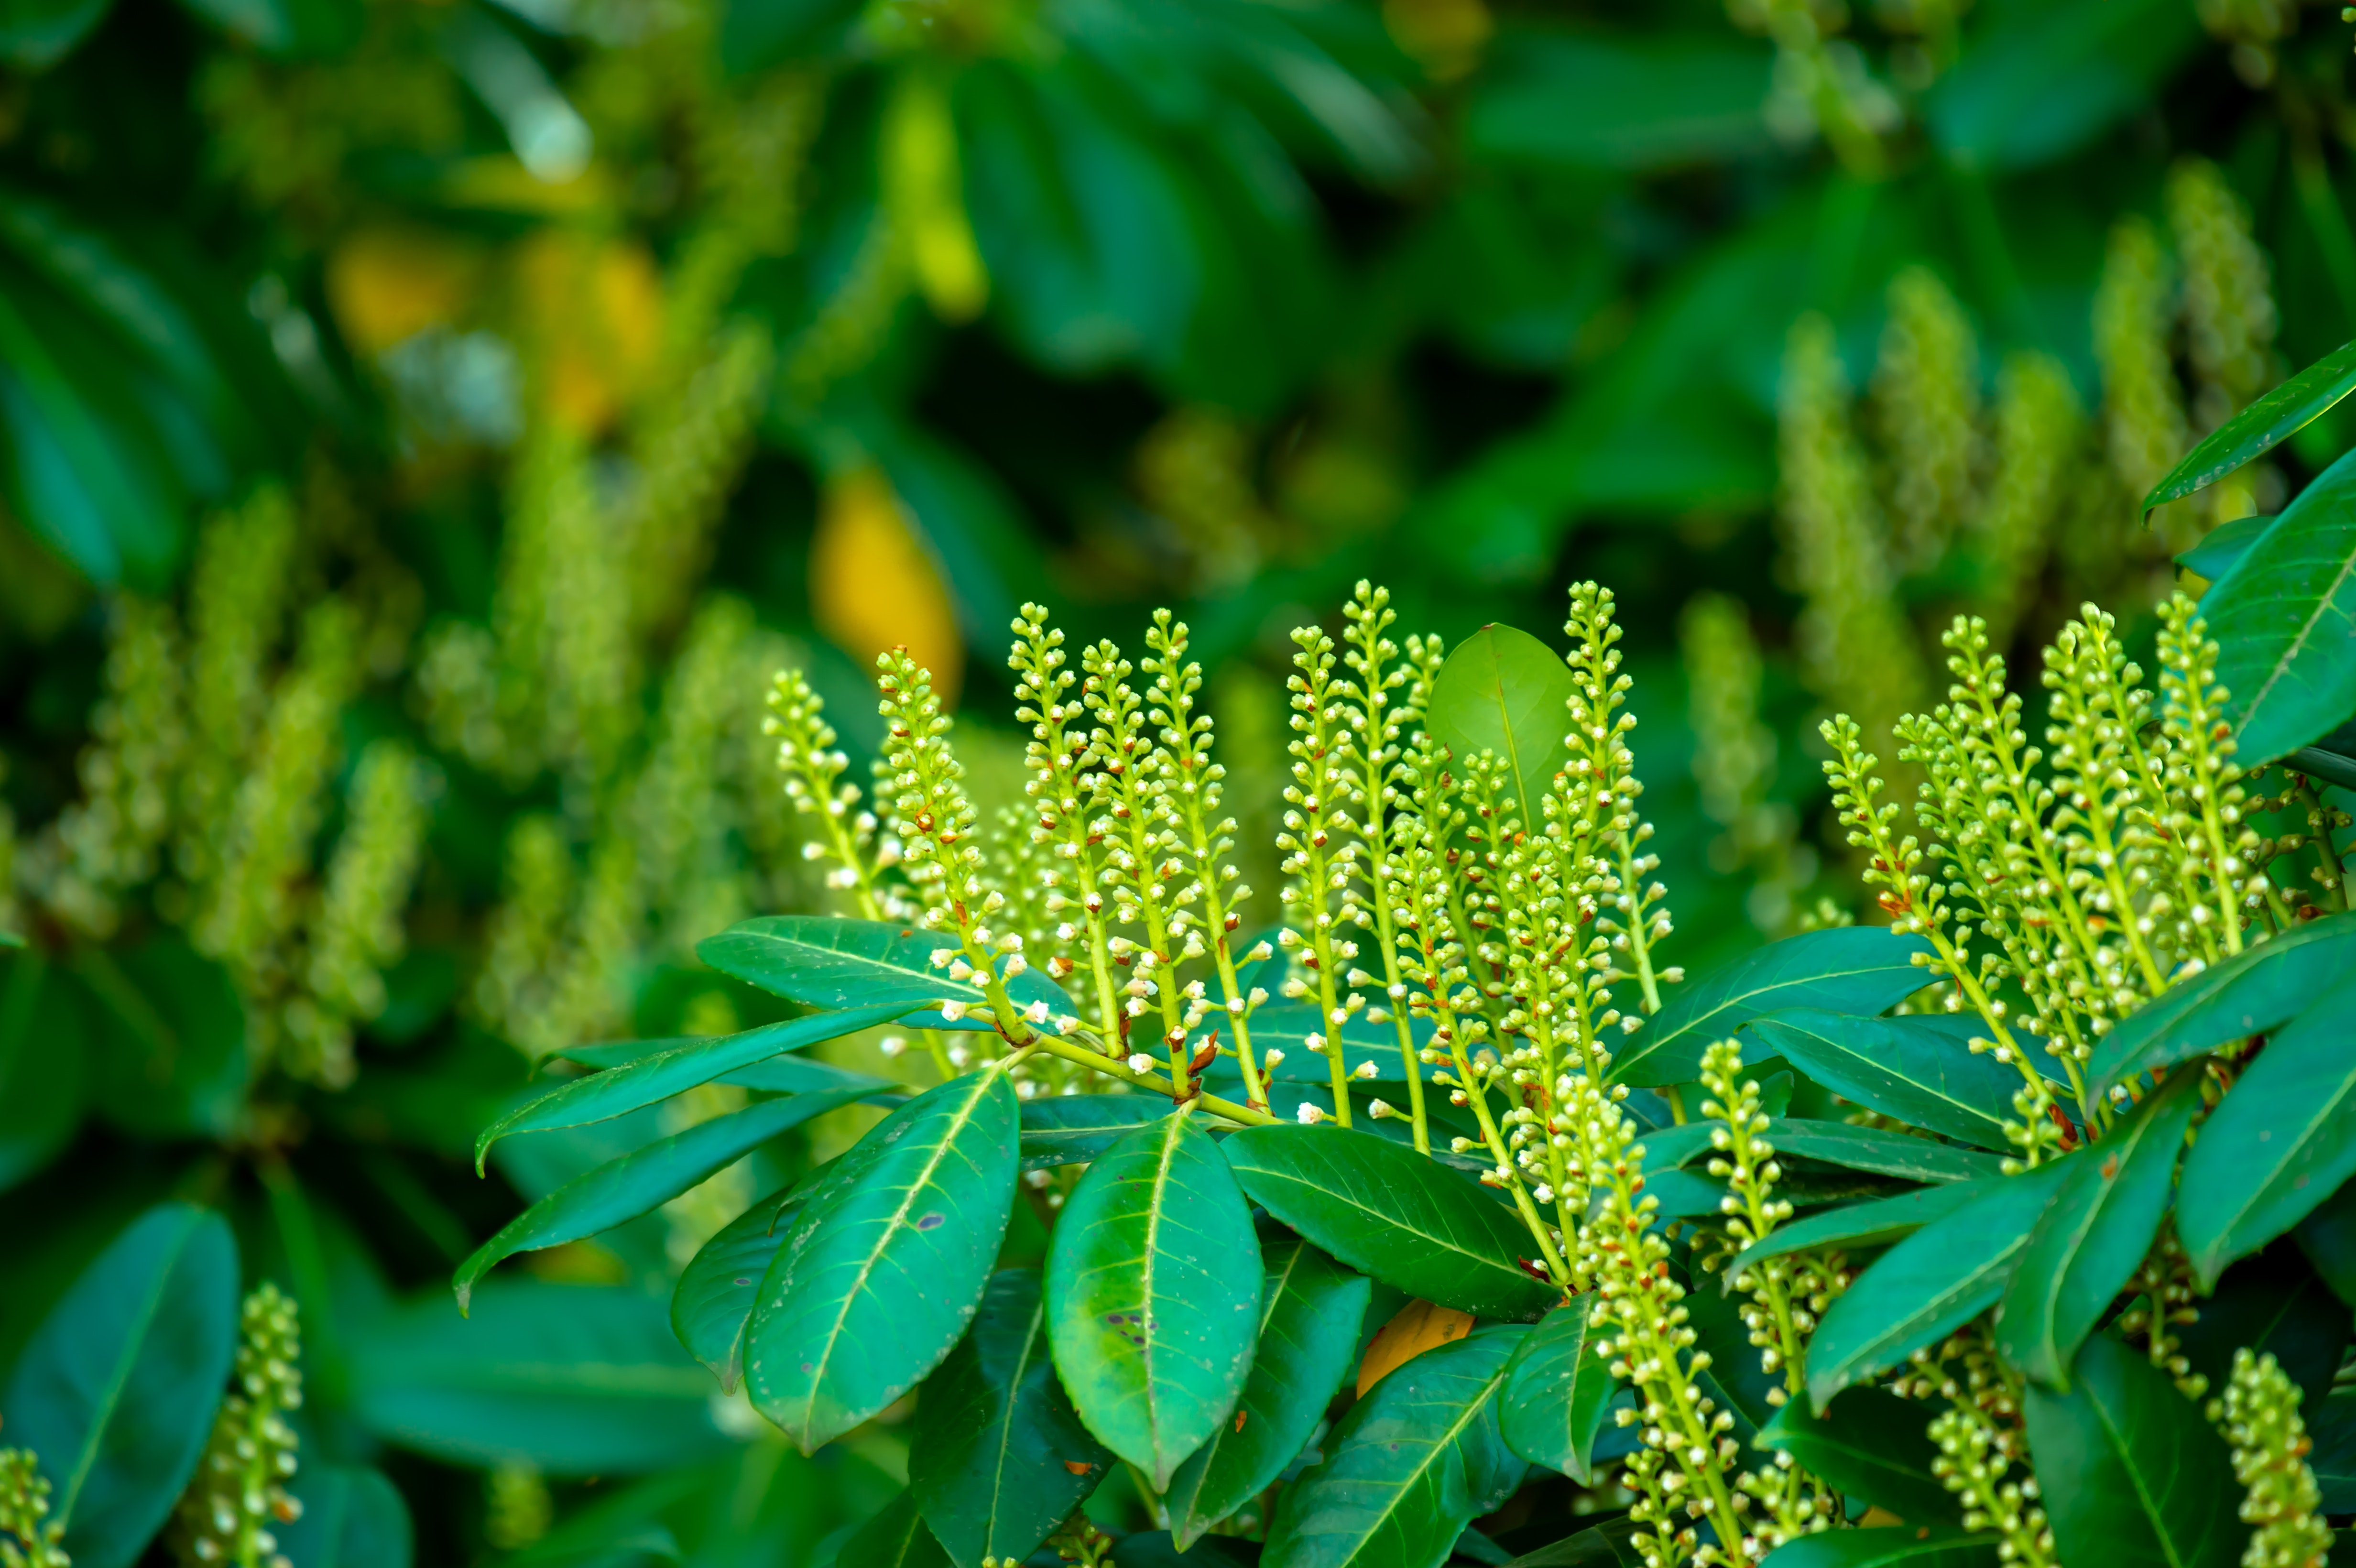
flower, plant, flowering plant, leaf, terrestrial plant, mahonia, shrub